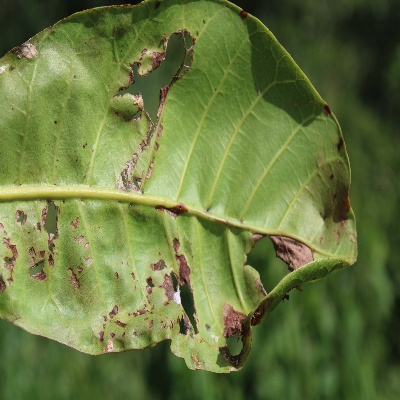
Crop: Cashew
Condition: anthracnose